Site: brandenburg
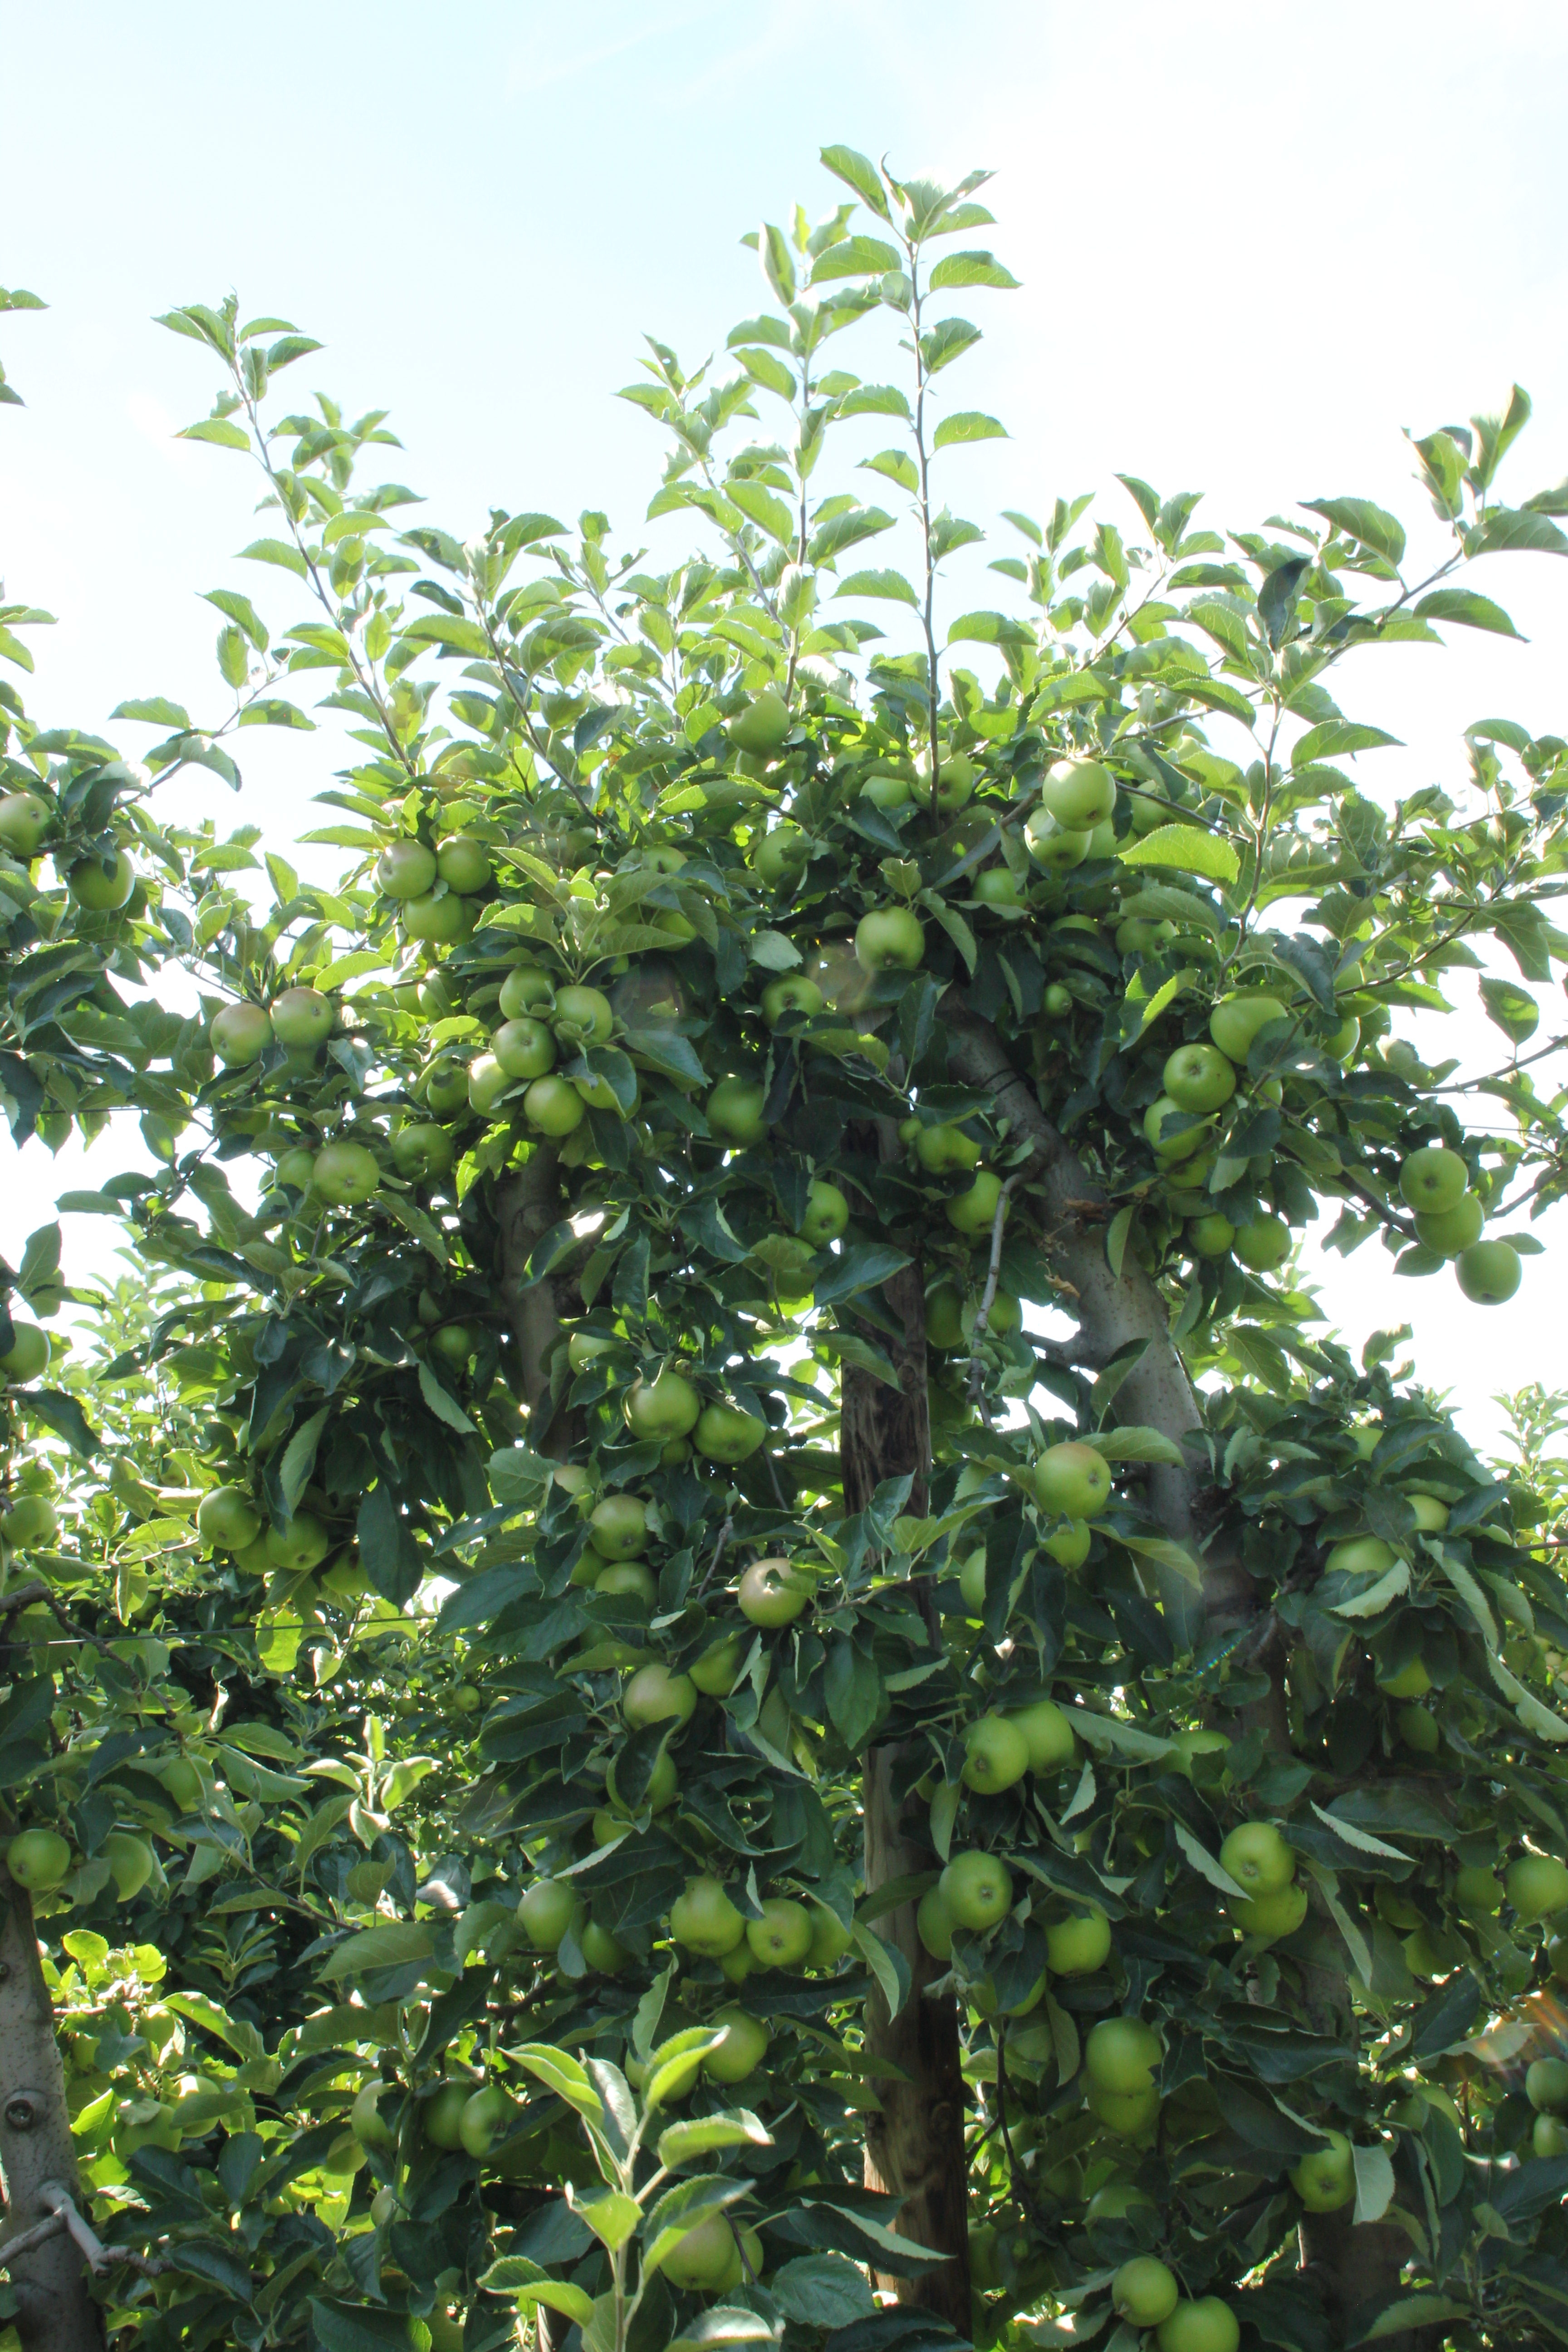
Growth stage (BBCH 77): Development of fruit